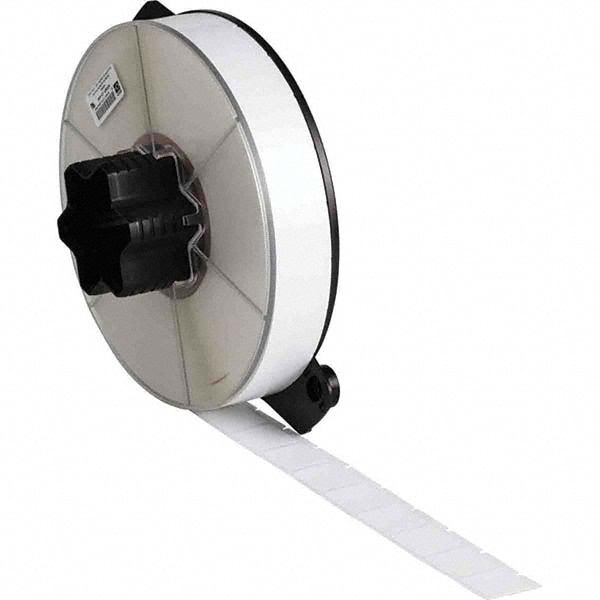
Label Maker Label: White, Nylon, 4,100 per Roll
Brand: Brady
Item #: 12288486 Brand: Brady Model #: 60632 Product Specifications Application Printers Type Die-Cut Labels Color White Specific Color White Number Of Labels Per Roll 4100 For Use With WRAPTOR Wire Marking System Material Nylon Number of Labels 4100.000 Height (Inch) 1 Width (Decimal Inch - 4 Decimals) 1.0000 Height (Decimal Inch) 1.0000 UNSPSC Code 55121611
Category: Electronics > Print, Copy, Scan & Fax